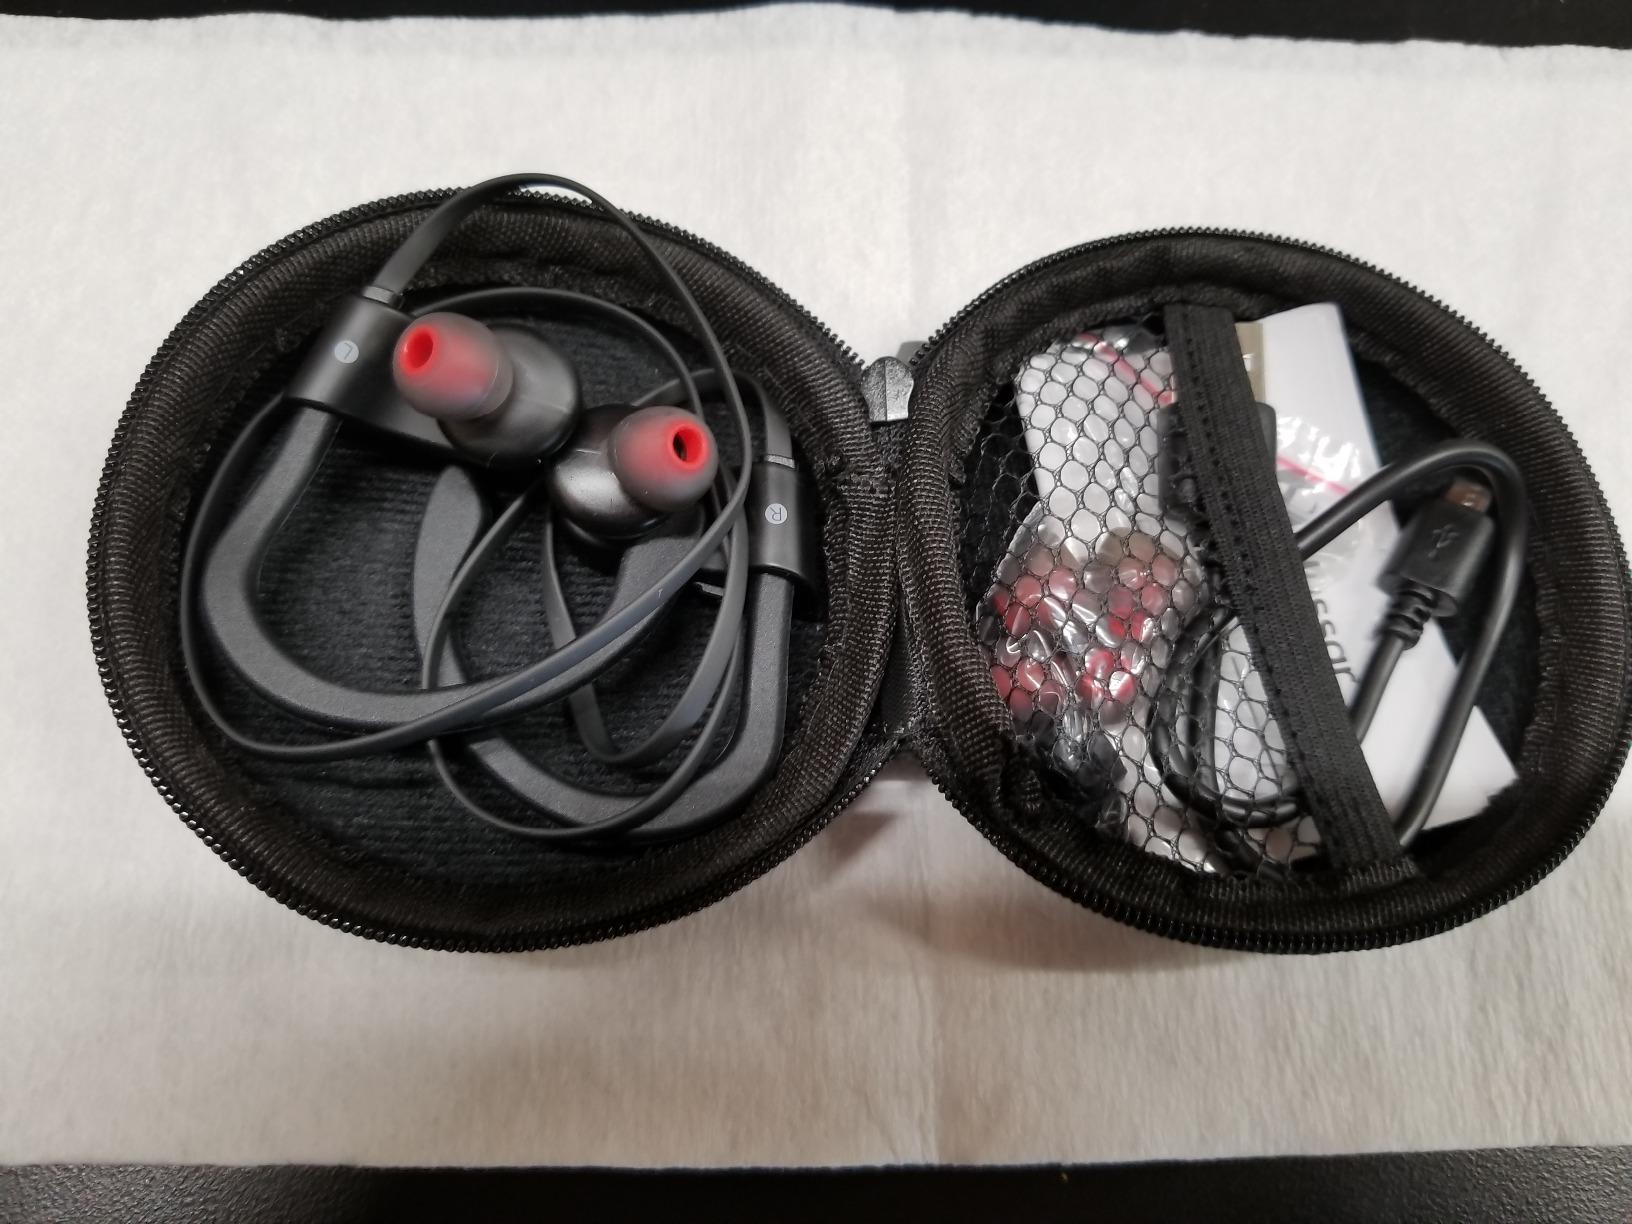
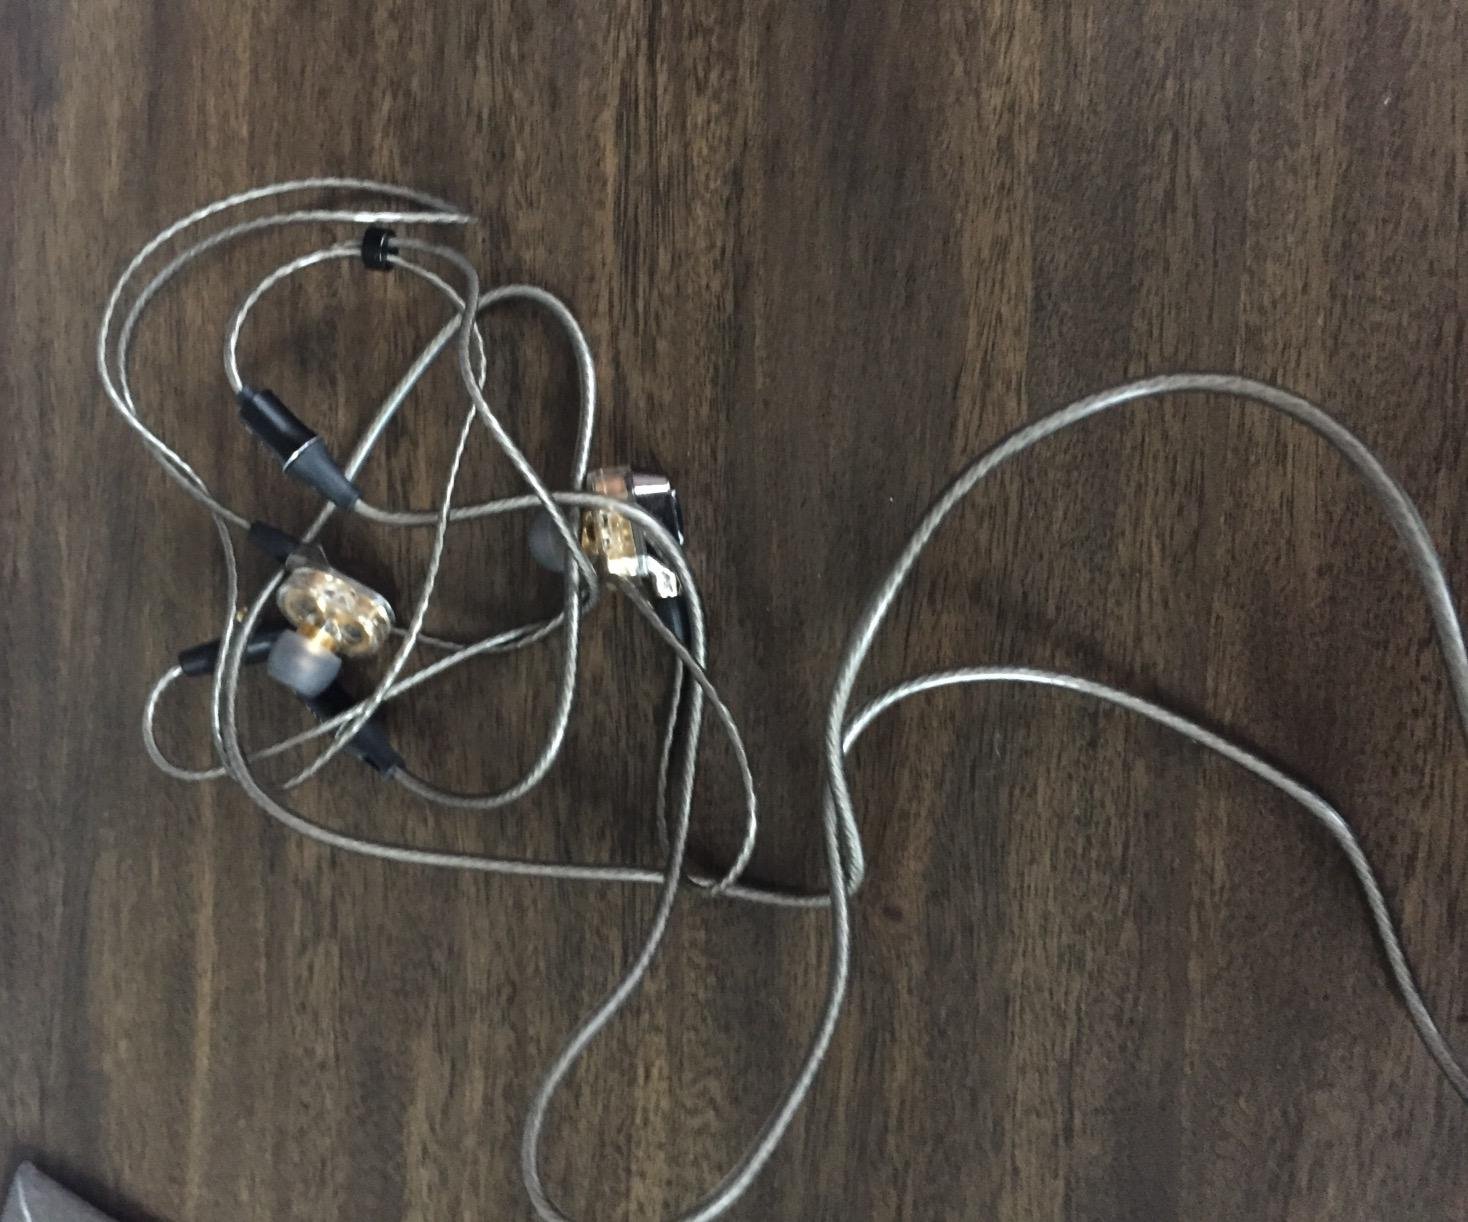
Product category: headphones
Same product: no